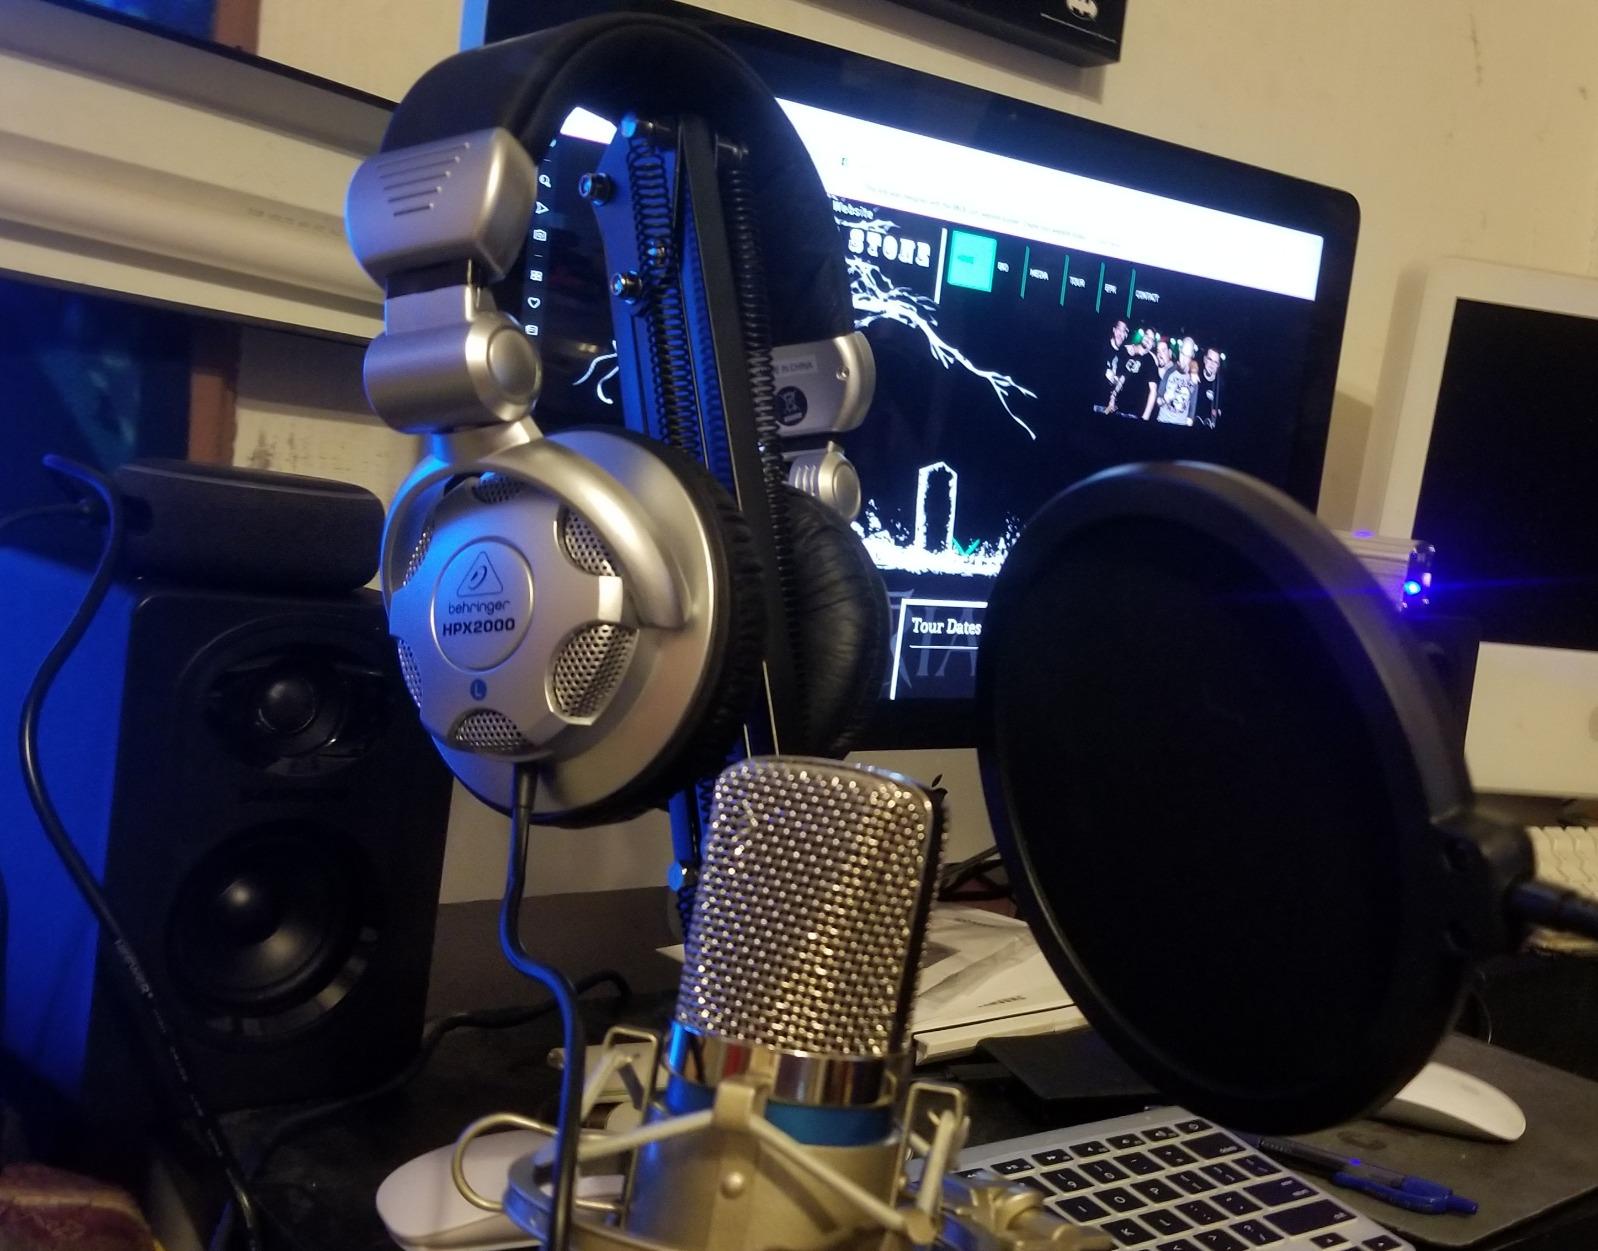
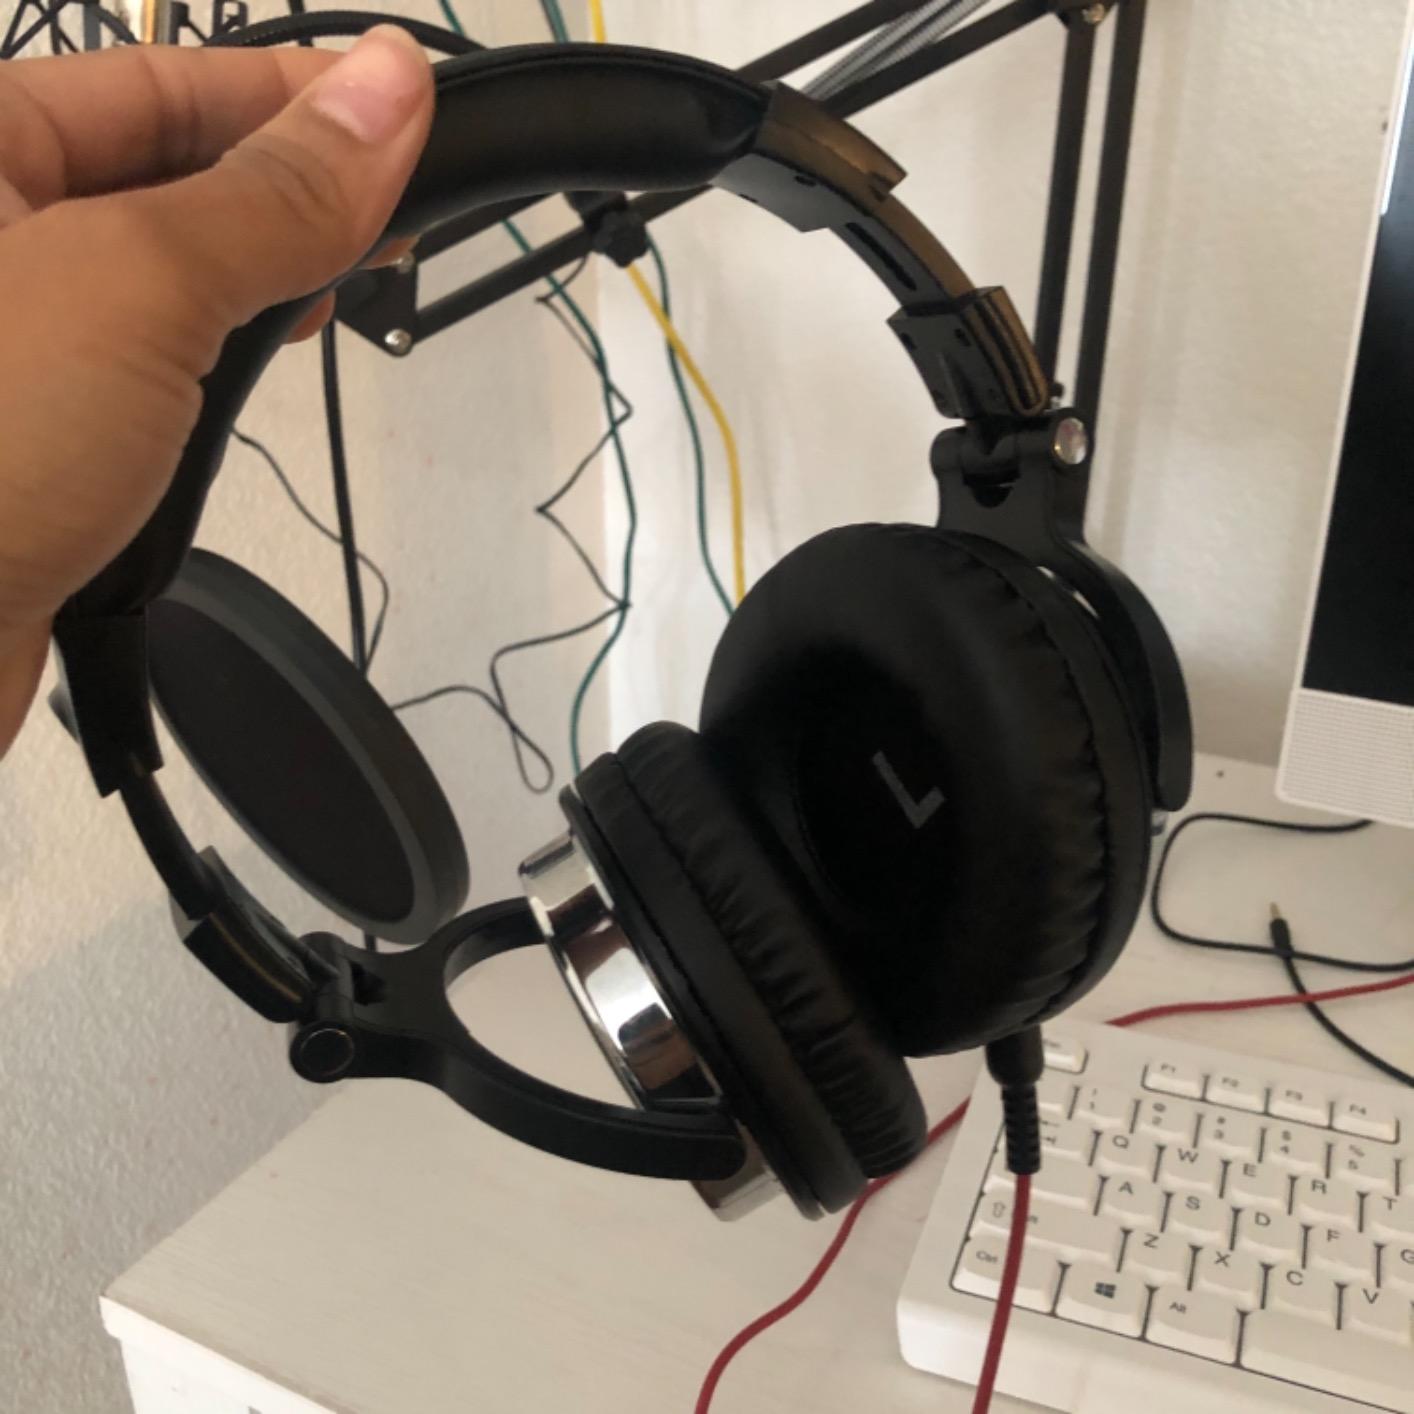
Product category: headphones
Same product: no